New Jersey Route 57

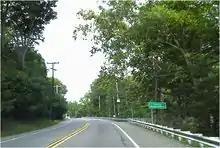
Route 57 eastbound heading into Stephensburg

Route 57 begins at an interchange with US 22 in Lopatcong Township, where the only movements possible here between the two highways are westbound Route 57 to westbound US 22 and vice versa. The road heads to the east on the Morris and Essex Turnpike, a two-lane undivided road. The route heads through a mix of businesses and farm fields, with the Washington Secondary rail line that is owned by Norfolk Southern and operated by the Dover and Delaware River Railroad paralleling the road to the south. The railroad line eventually runs farther to the south of Route 57 before the route crosses County Route 519 (Uniontown Road).